Boubacar Sylla

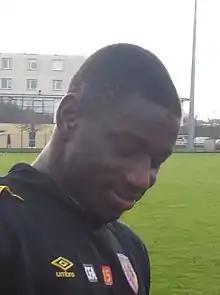
Sylla in 2014

Boubacar Sylla (born 17 April 1991) is a Malian former professional footballer who played as a left-back.